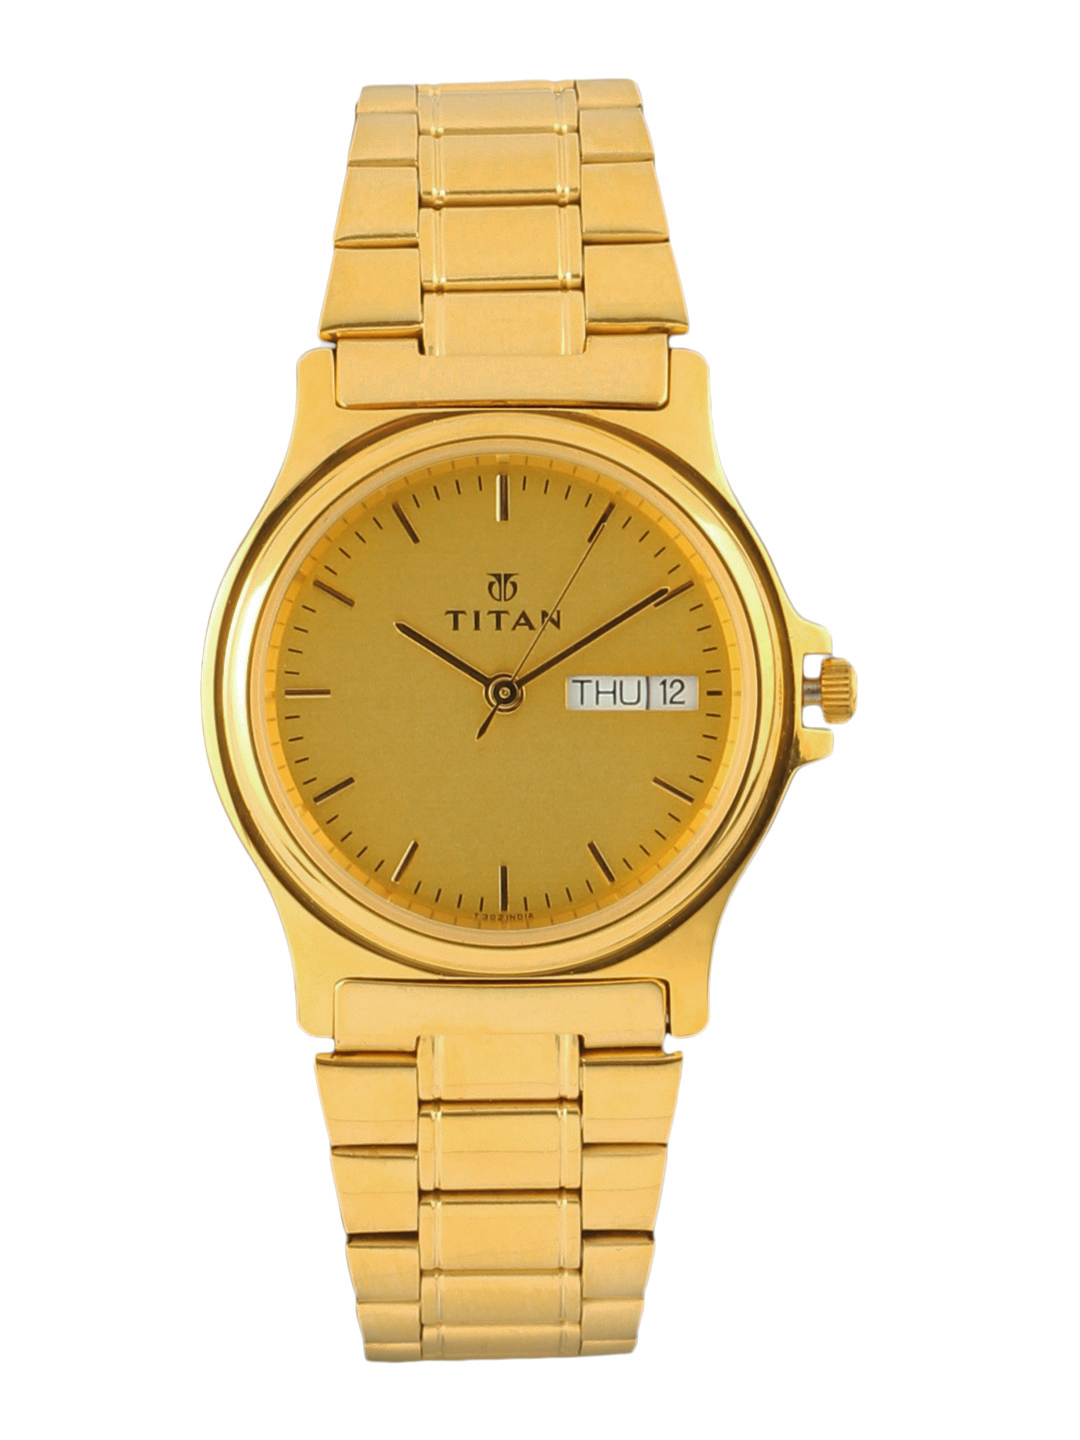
Titan Men Gold-Toned Watch NB390YM03
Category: Accessories / Watches / Watches
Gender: Men
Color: Gold
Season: Winter 2016
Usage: Formal